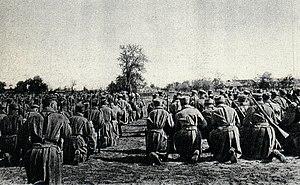
Les Légions polonaises pendant la Première Guerre mondiale sont des unités militaires constituées de volontaires polonais créées par les différents belligérants de la Première Guerre mondiale, d'abord du côté des Empires centraux, contre des promesses d'indépendance ou d'autonomie à un peuple morcelé entre plusieurs dominations depuis les partages de la Pologne. Sous différents commandants comme Józef Haller et Józef Piłsudski, ces légions combattent sur le front de l'Est et certains, plus tard, sur le front italien. La révolution de février-mars 1917 qui crée une République russe démocratique, les fait passer dans le camp des puissances des Alliés de la Première Guerre mondiale. En juillet 1917, la plupart de leurs hommes refusent de prêter serment au royaume de Pologne sous tutelle austro-allemande. Plusieurs unités polonaises servent dans les forces du gouvernement provisoire russe en 1917 puis sur le front français en 1918.